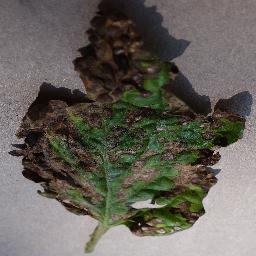
Label: Tomato___Early_blight